Boeing B-52 Stratofortress

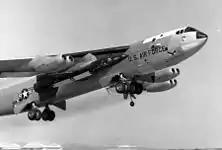
NB-52A carrying an X-15

B-52 strikes were an important part of Operation Desert Storm. Starting on 16 January 1991, a flight of B-52Gs flew from Barksdale Air Force Base, Louisiana, refueled in the air en route, struck targets in Iraq, and returned home a journey of 35 hours and round trip. It set a record for the longest-distance combat mission, breaking the record previously held by an RAF Vulcan bomber in 1982; however, this was achieved using forward refueling. Those seven B-52s flew the first combat sorties of Operation Desert Storm, firing 35 AGM-86C CALCM standoff missiles and successfully destroying 85–95 percent of their targets. B-52Gs operating from the King Abdullah Air Base at Jeddah, Saudi Arabia, RAF Fairford in the United Kingdom, Morón Air Base, Spain, and the island of Diego Garcia in the British Indian Ocean Territory flew bombing missions over Iraq, initially at low altitude. After the first three nights, the B-52s moved to high-altitude missions instead, which reduced their effectiveness and psychological impact compared to the low-altitude role initially played.